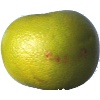
Label: Pomelo Sweetie 1